CMLL Super Viernes (September 2014)

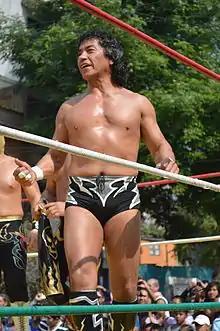
Negro Casas, worked the main event of the September 5th show.

In September 2014 Mexican professional wrestling promotion Consejo Mundial de Lucha Libre (CMLL) held three CMLL Super Viernes shows on Friday nights. On September 19 they replaced the regular Friday night show with their 81st Anniversary Show, CMLL's biggest show of the year and the culmination of a number of storylines built up in the previous weeks or months. Some of the matches from Super Viernes are taped for CMLL's weekly shows that air on television in Mexico in the following week. The first two "Super Viernes" shows focused primarily on the build towards the 81st Anniversary show, especially the "Lucha de Apuestas", mask vs. mask match main event of the show between Atlantis and Último Guerrero that would be the culmination of a storyline years in the making. It was also used to feature a quickly escalating storyline between Rey Cometa and Cavernario, leading up to one of the featured matches at the Anniversary Show. The post anniversary "Super Viernes" show featured the first round of the "La Copa Junior VIP" tournament, the second such tournament of 2014, this time featuring higher ranking wrestlers than the January 1, 2014 version. The tournament would continue into October 2014.